World Dai Star

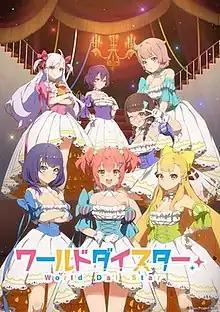
Anime key visual

is a Japanese mixed-media project written by Takahiro and created by Egg Firm and Bandai Namco Filmworks, with original character designs by Mika Pikazo. An anime television series produced by Lerche aired from April to June 2023, and a mobile game titled "World Dai Star: Yume no Stellarium" was released in July 2023.